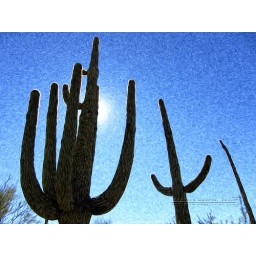
A cactus in the Arizona desert against a blue sky